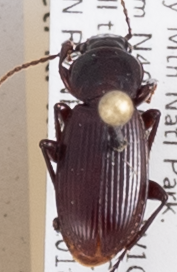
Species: Pterostichus restrictus
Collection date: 2018-07-09
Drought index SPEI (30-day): -0.71
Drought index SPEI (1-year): -1.01
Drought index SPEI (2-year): -0.71